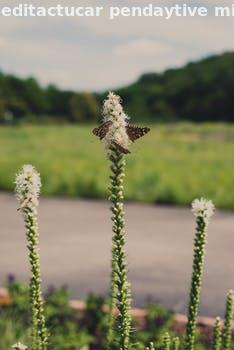
Label: Watermark